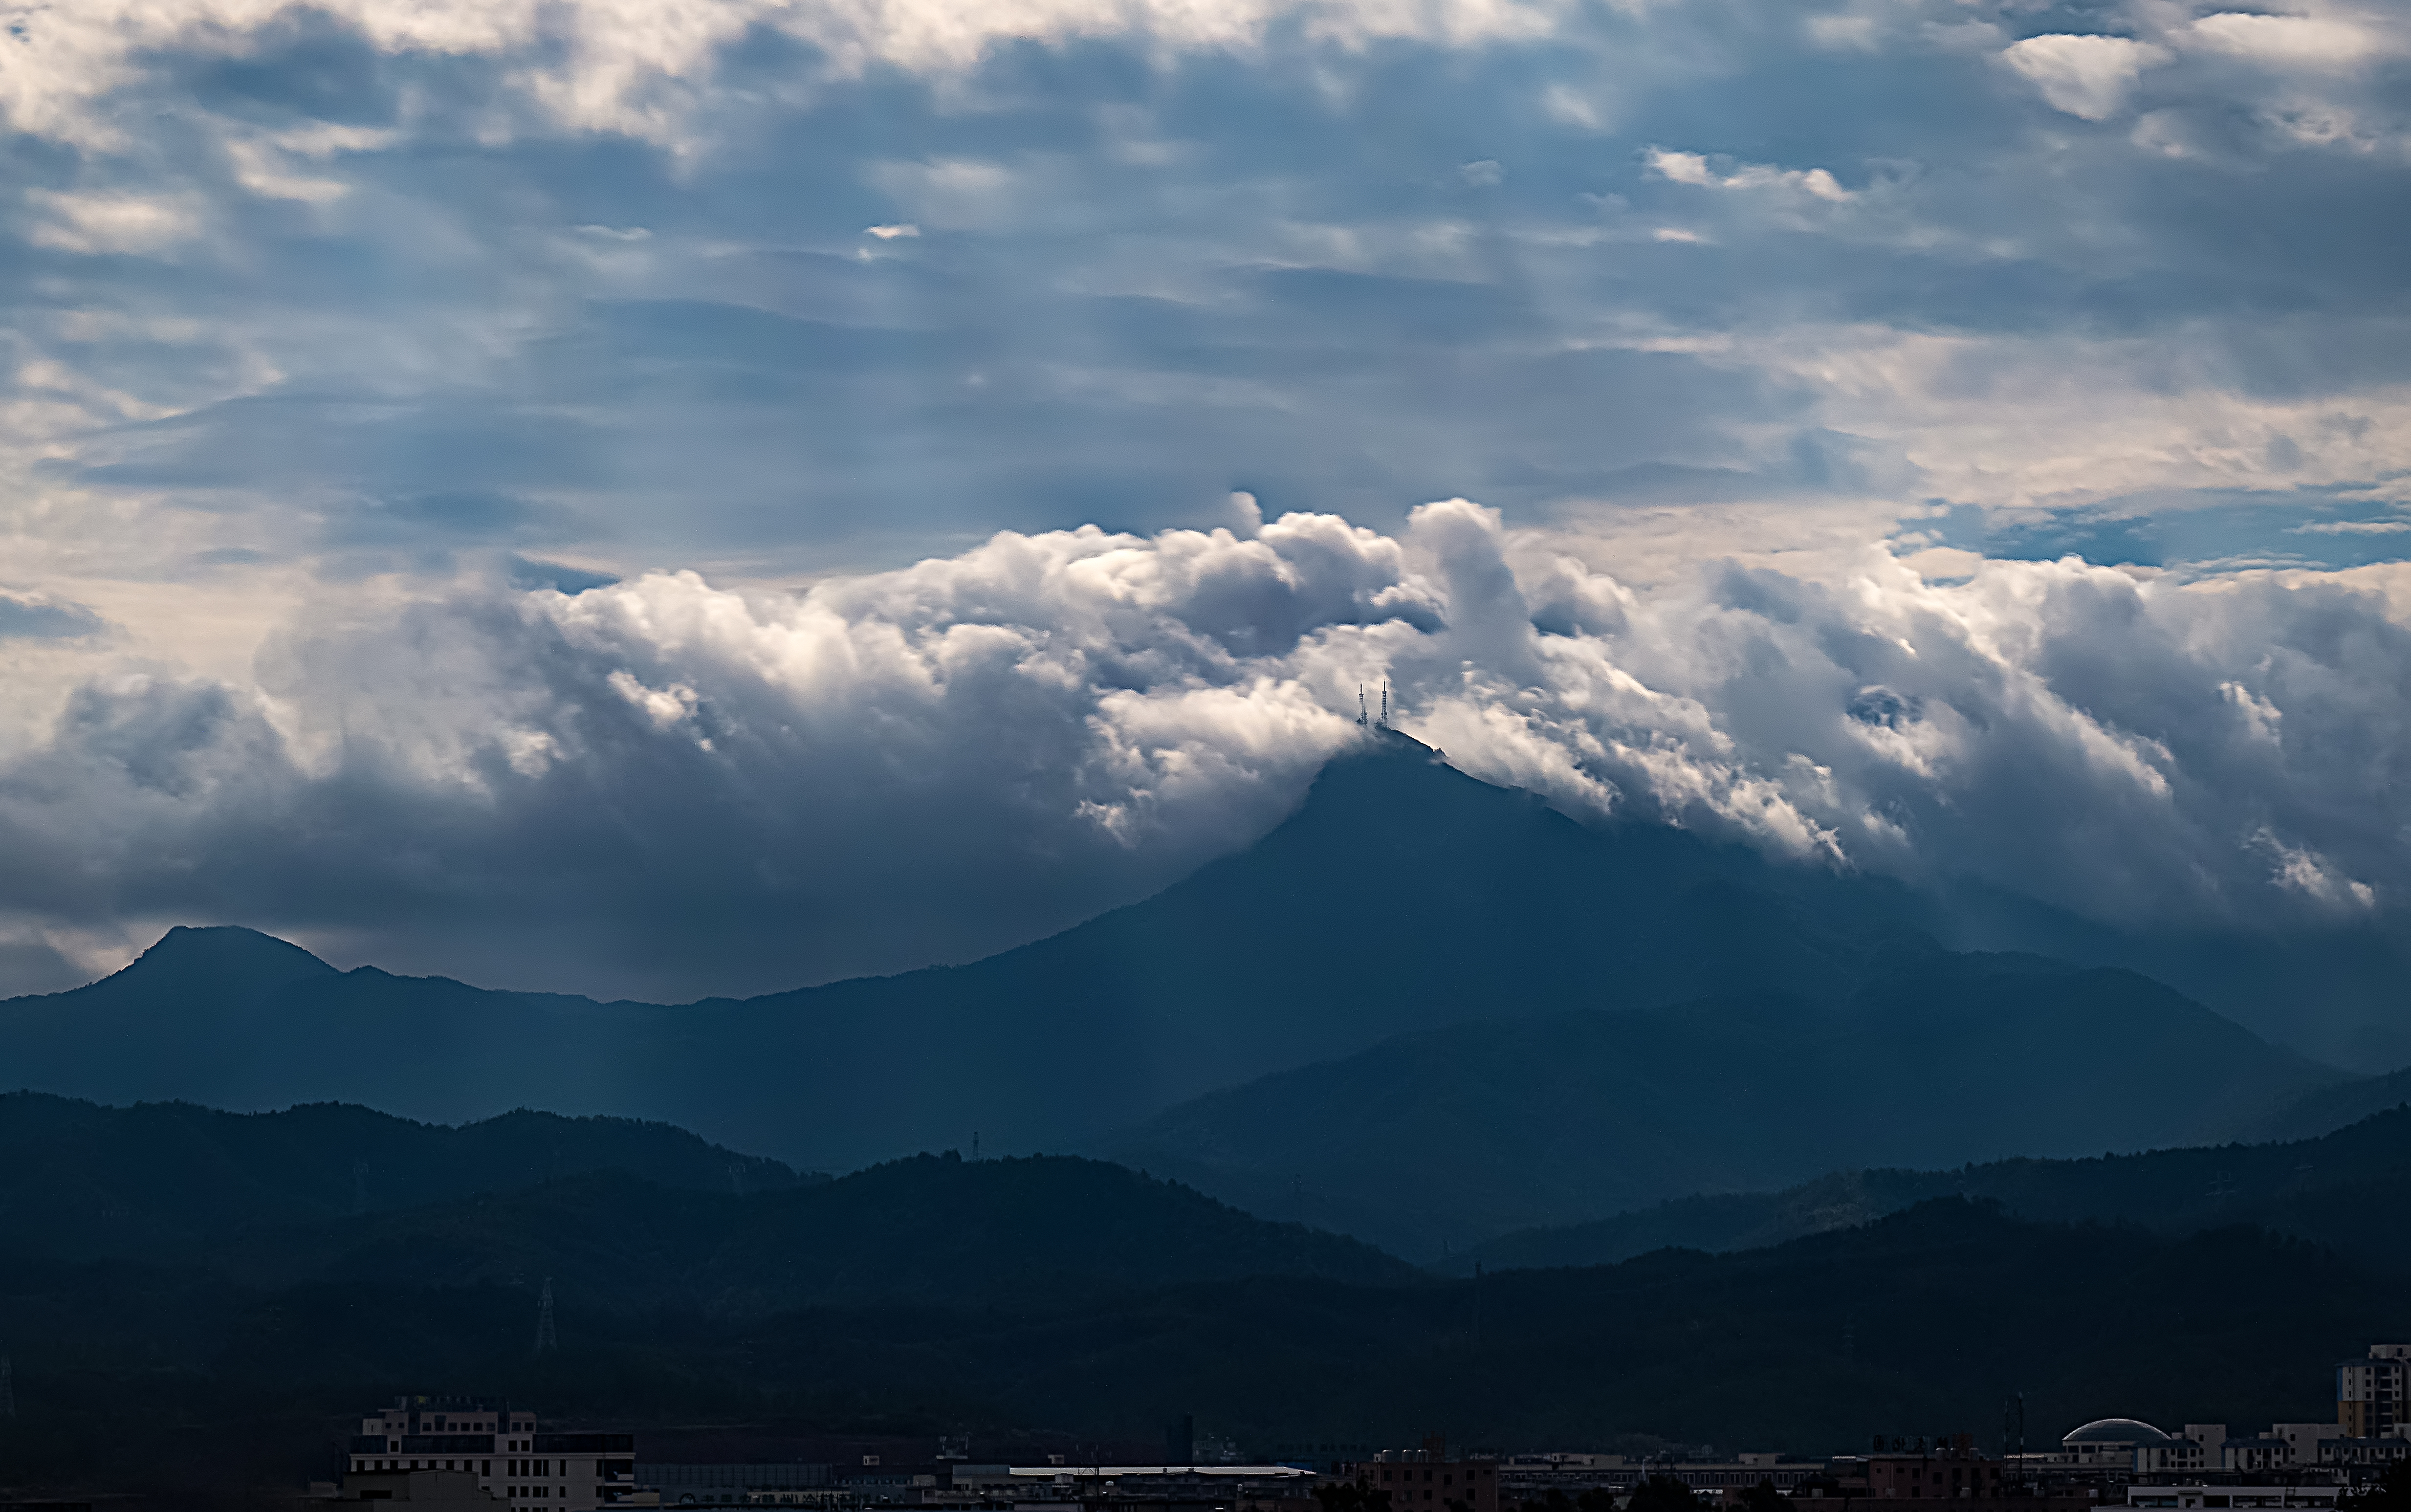
nautral, cloud, atmosphere, mountain, sky, azure, highland, natural landscape, sunlight, cumulus, atmospheric phenomenon, landscape, mountainous landforms, horizon, mountain range, snow, hill, city, massif, valley, fell, winter, meteorological phenomenon, hill station, ridge, evening, summit, ocean, slope, sound, aerial photography, lake district